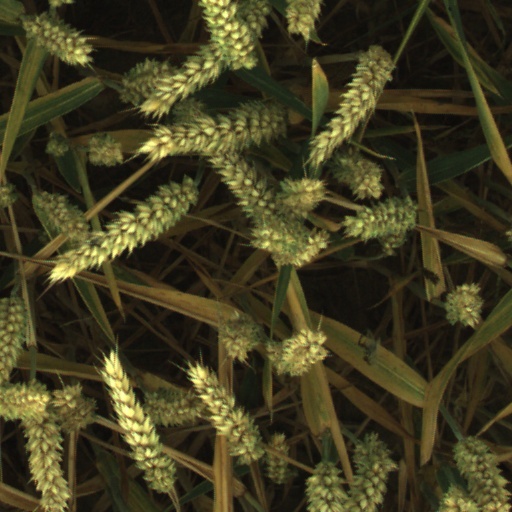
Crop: wheat